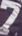
Number: 7